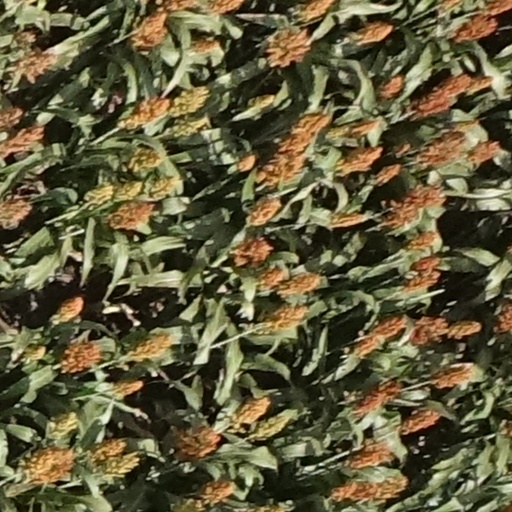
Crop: sorghum